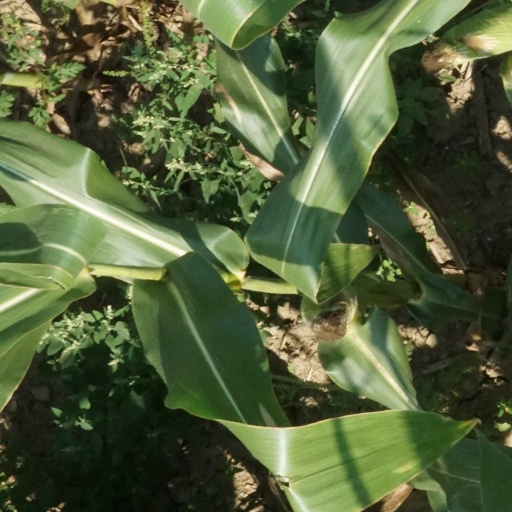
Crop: maize; corn